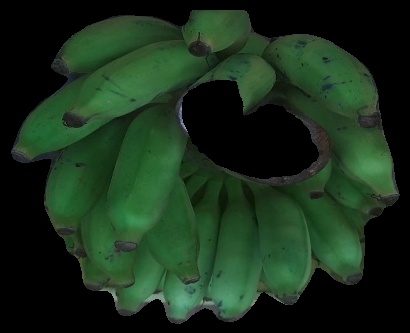
Variety: elakki-bale
Grade: grade2